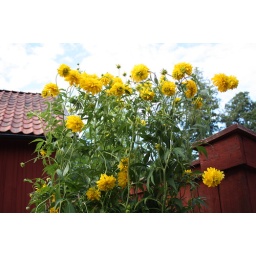
Flowers against the backdrop of blue sky